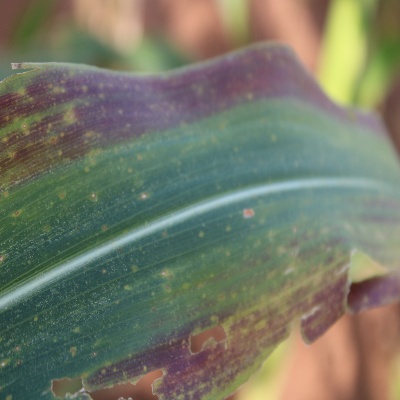
Crop: Maize
Condition: leaf blight